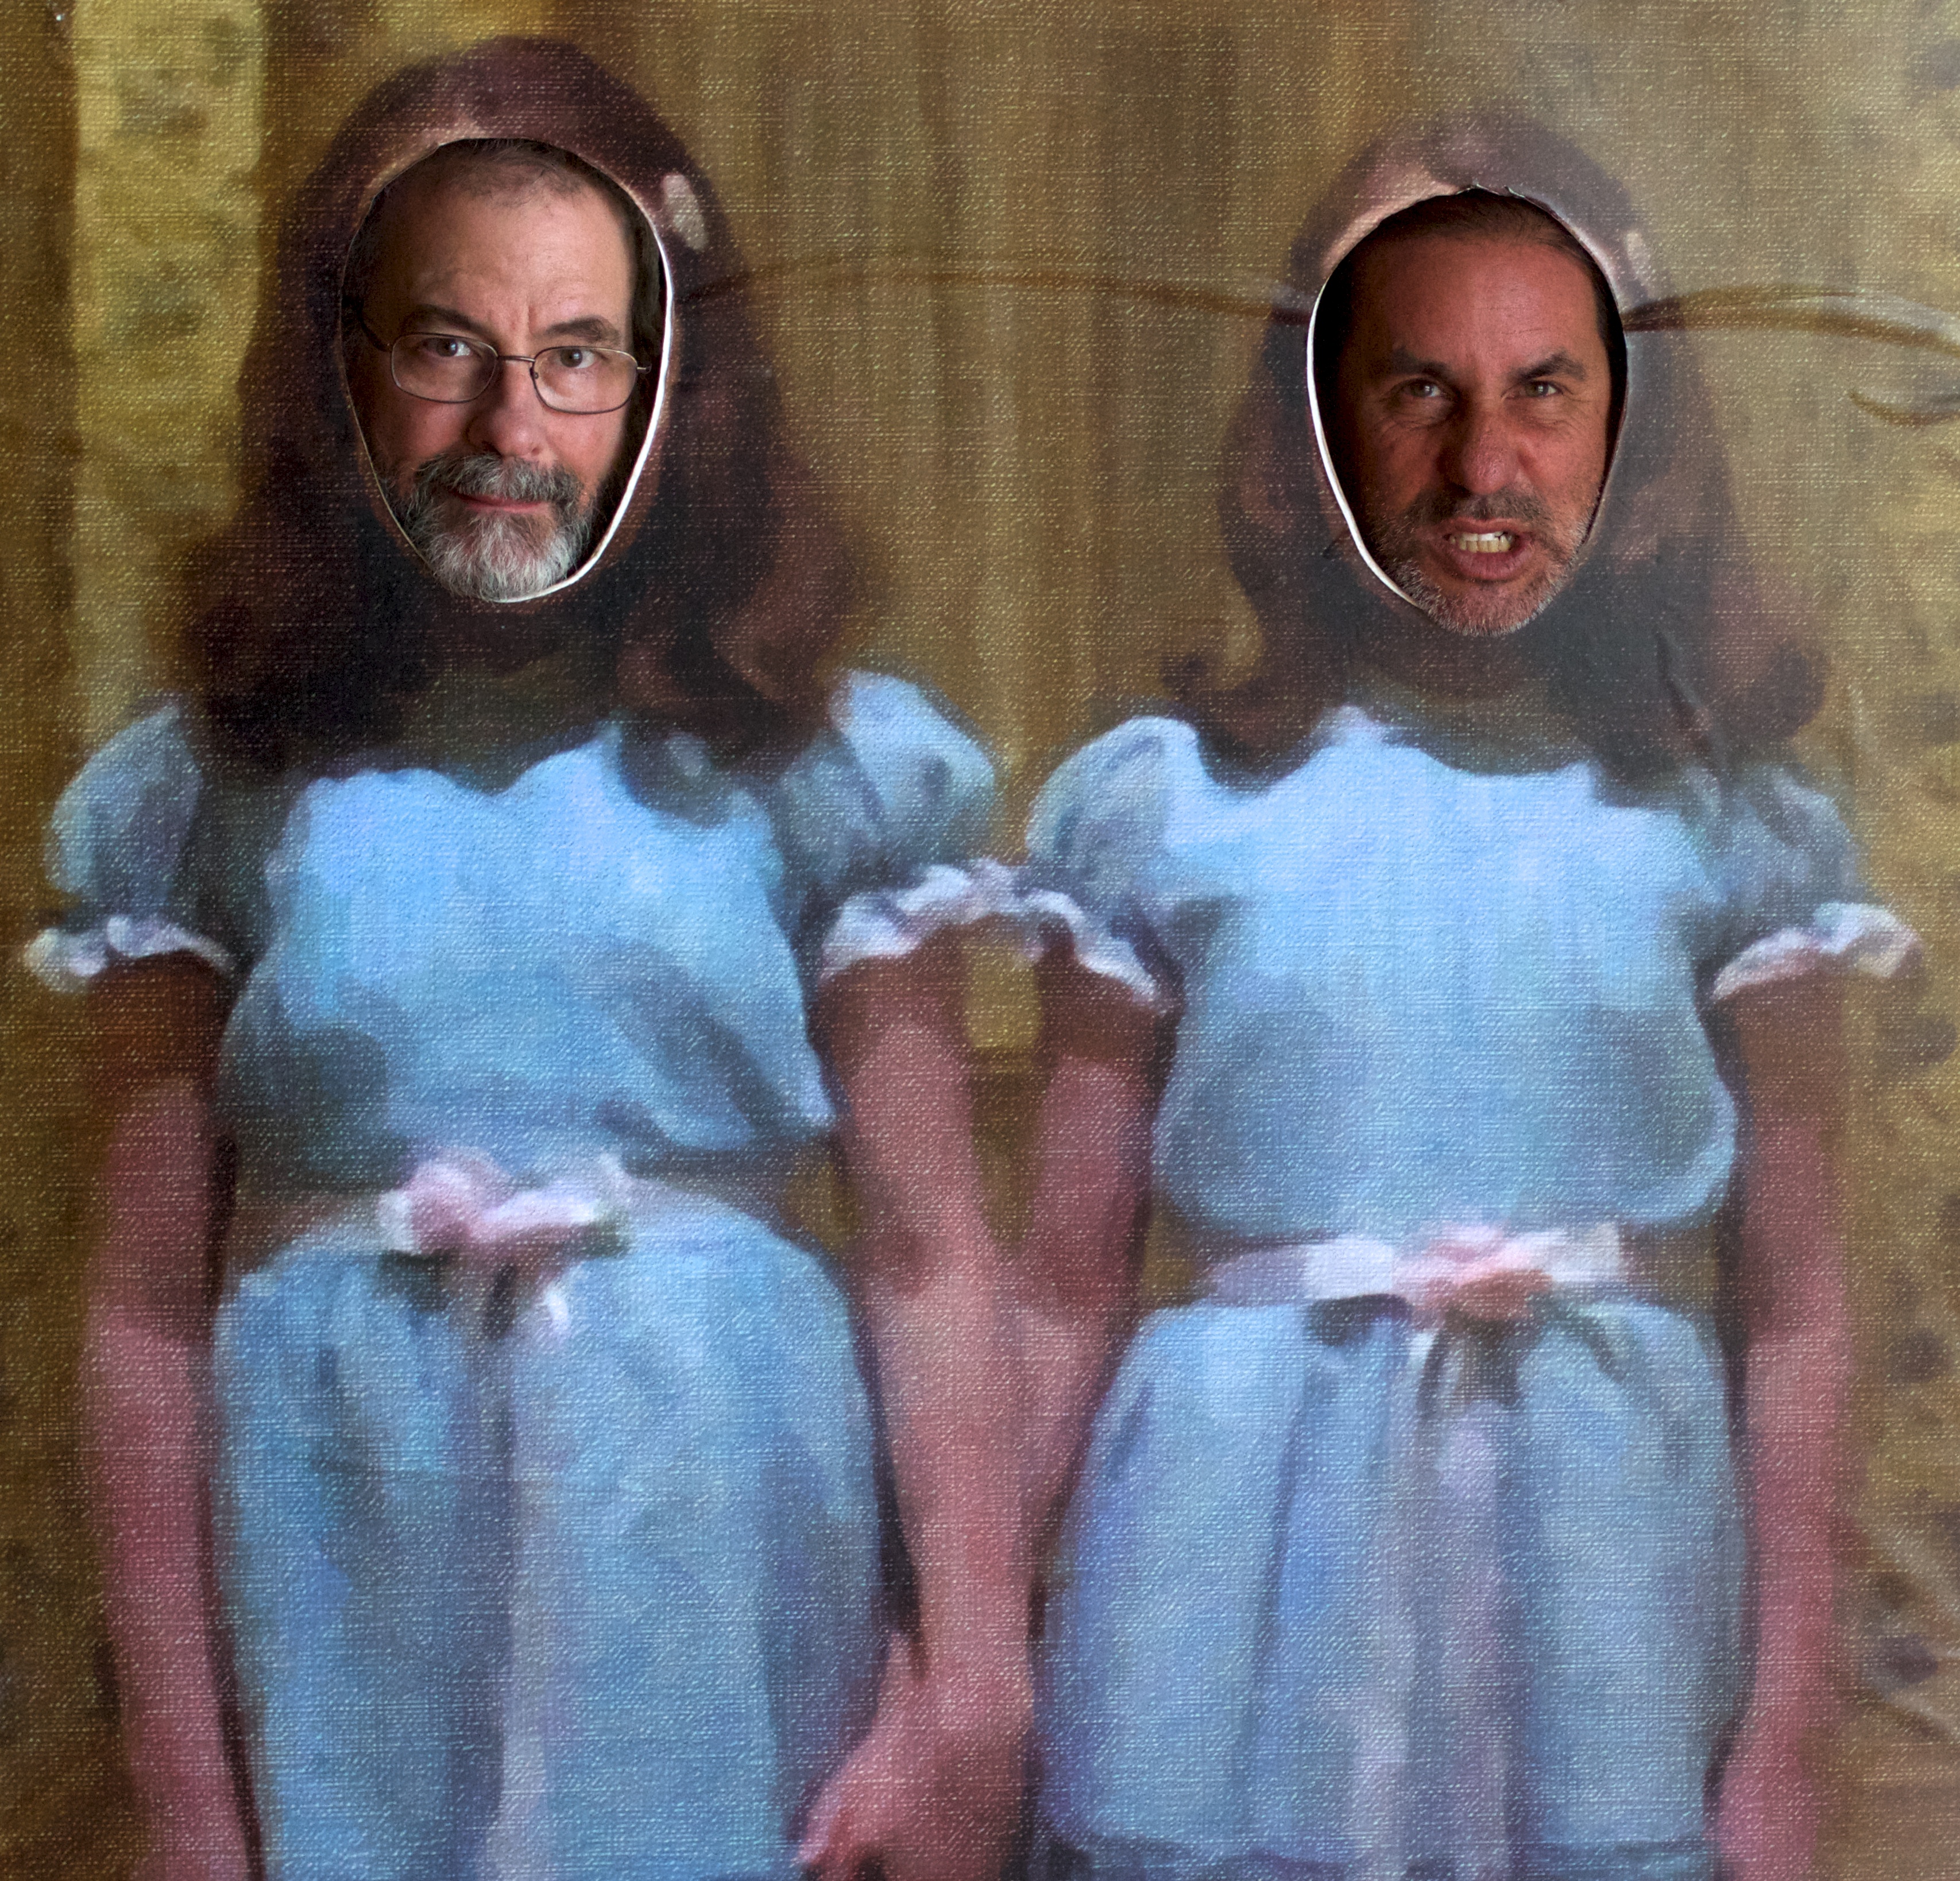
person, people, child, family, image